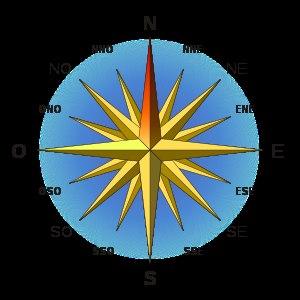
Le nord est un point cardinal, opposé au sud.